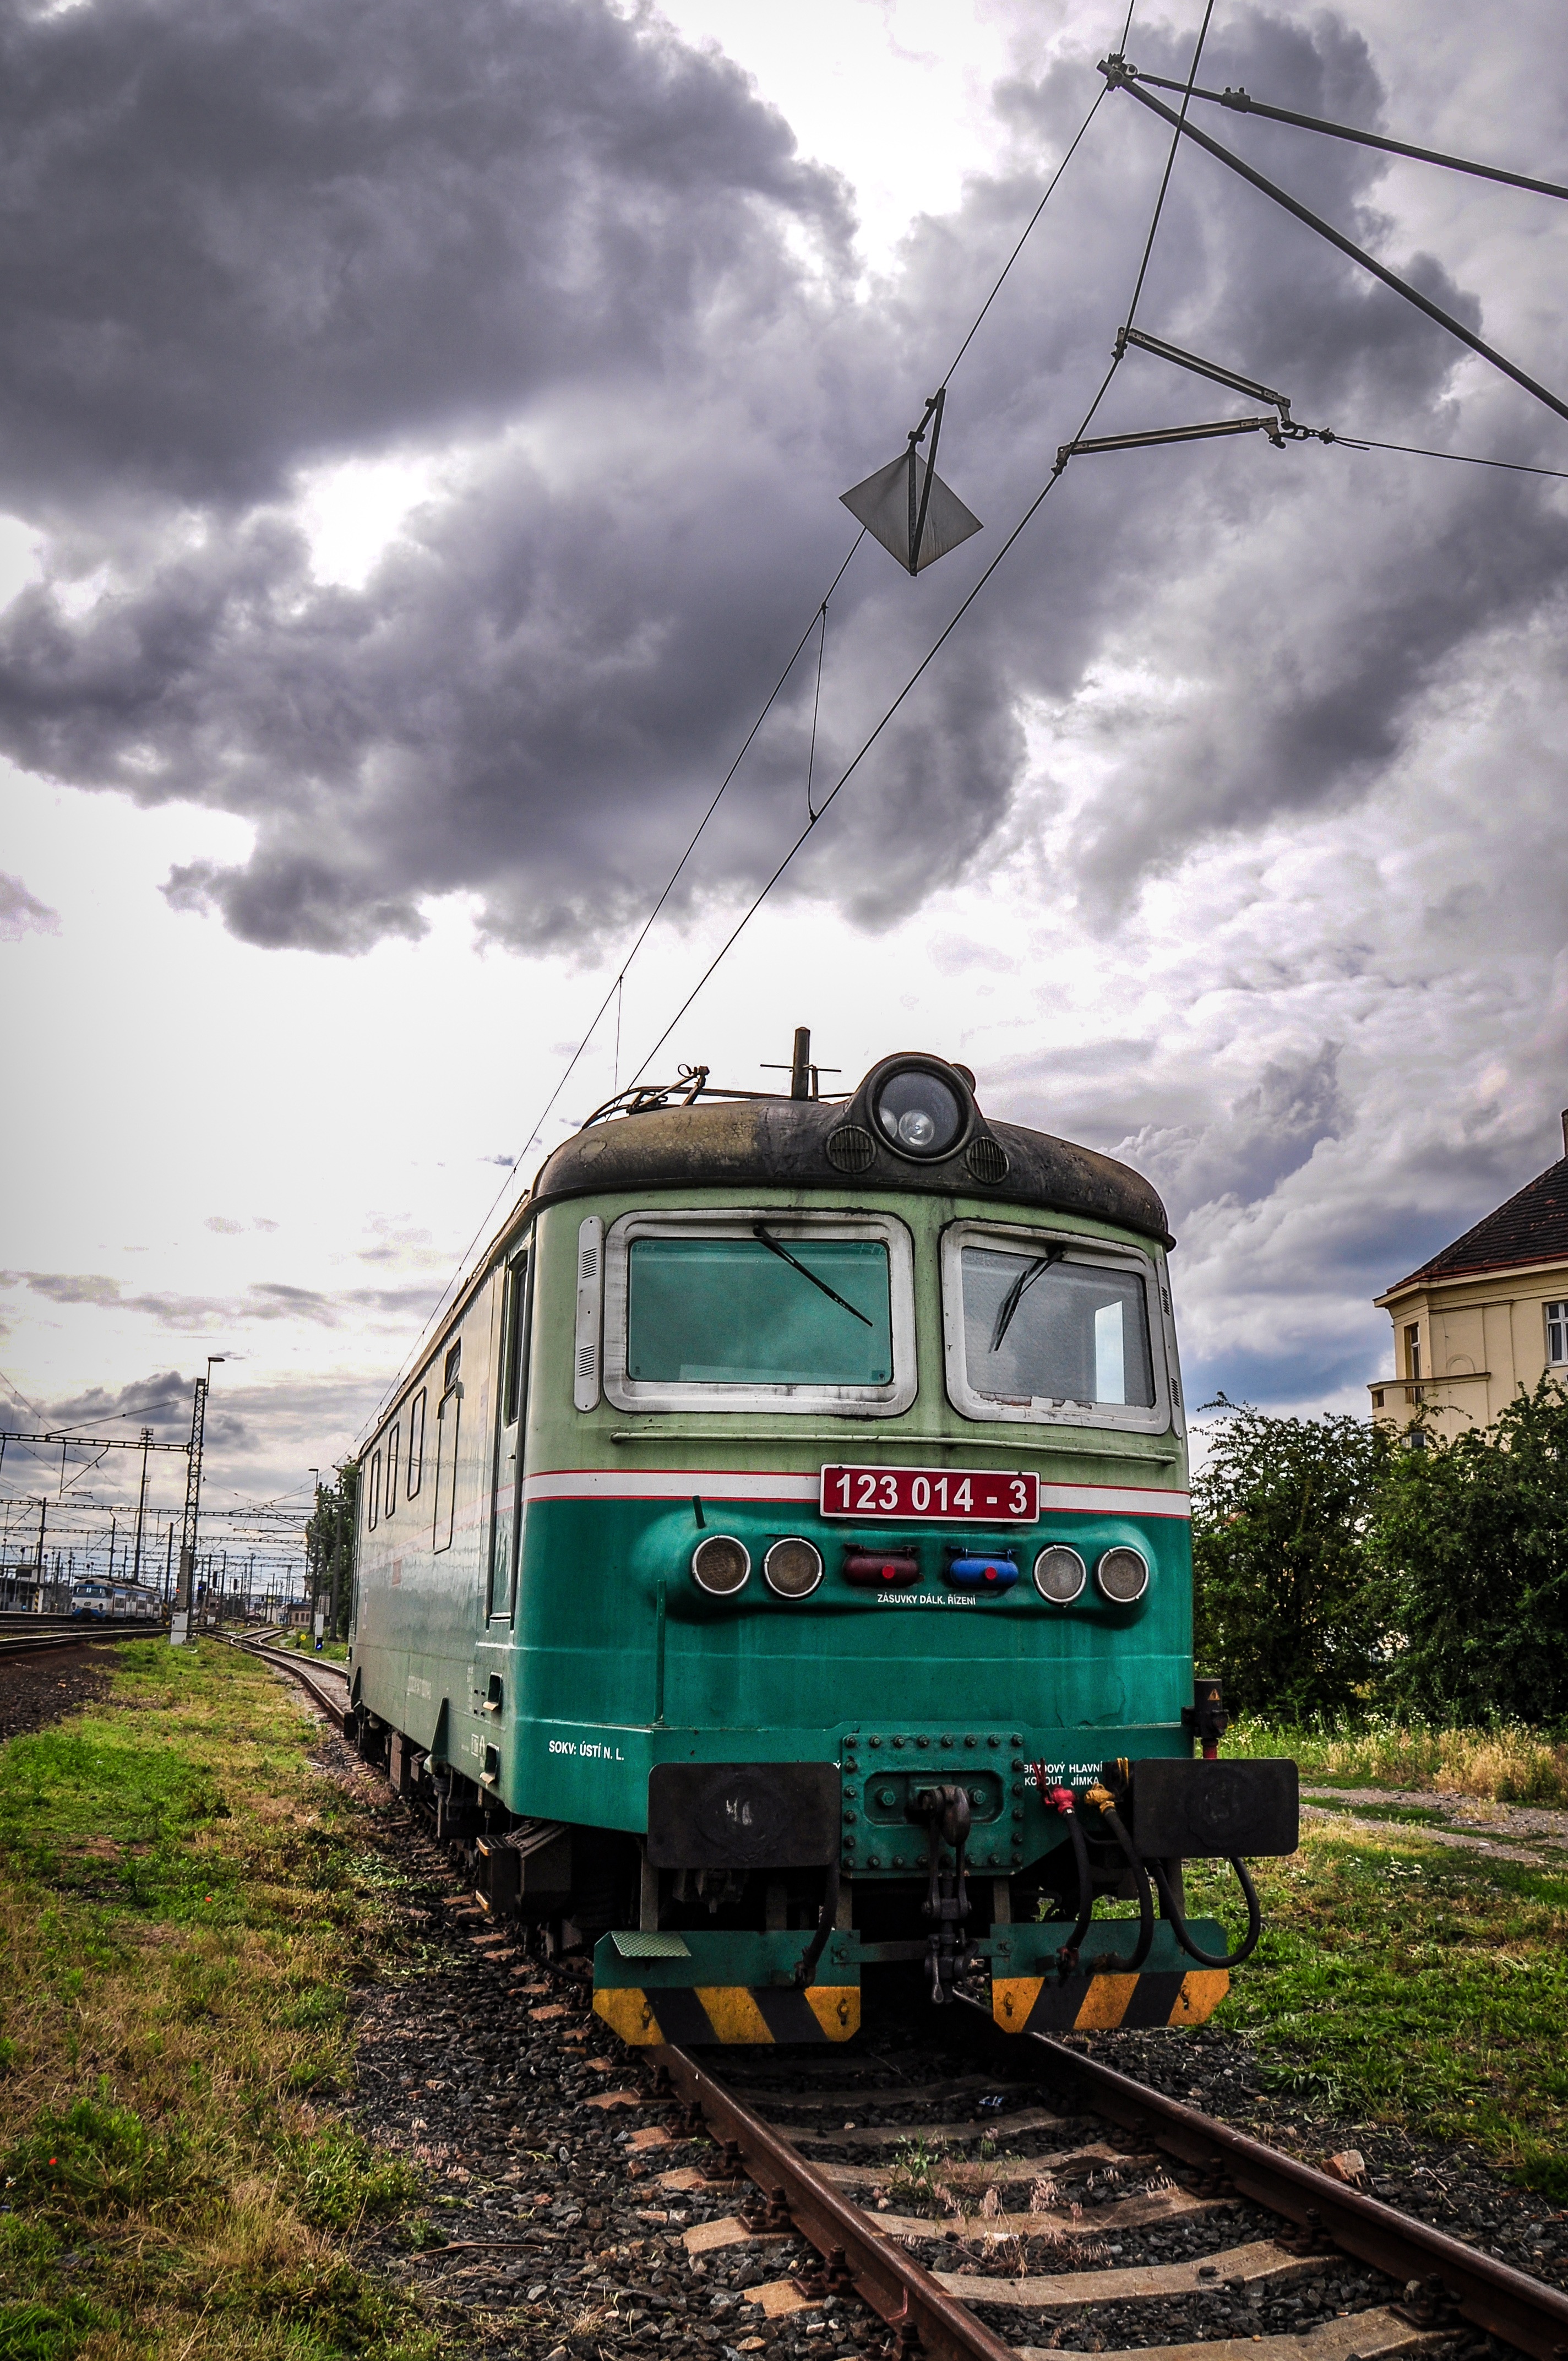
track, railway, wagon, train, transport, vehicle, station, electricity, locomotive, ties, rail transport, railroad tracks, motor k, land vehicle, rolling stock, railroad car